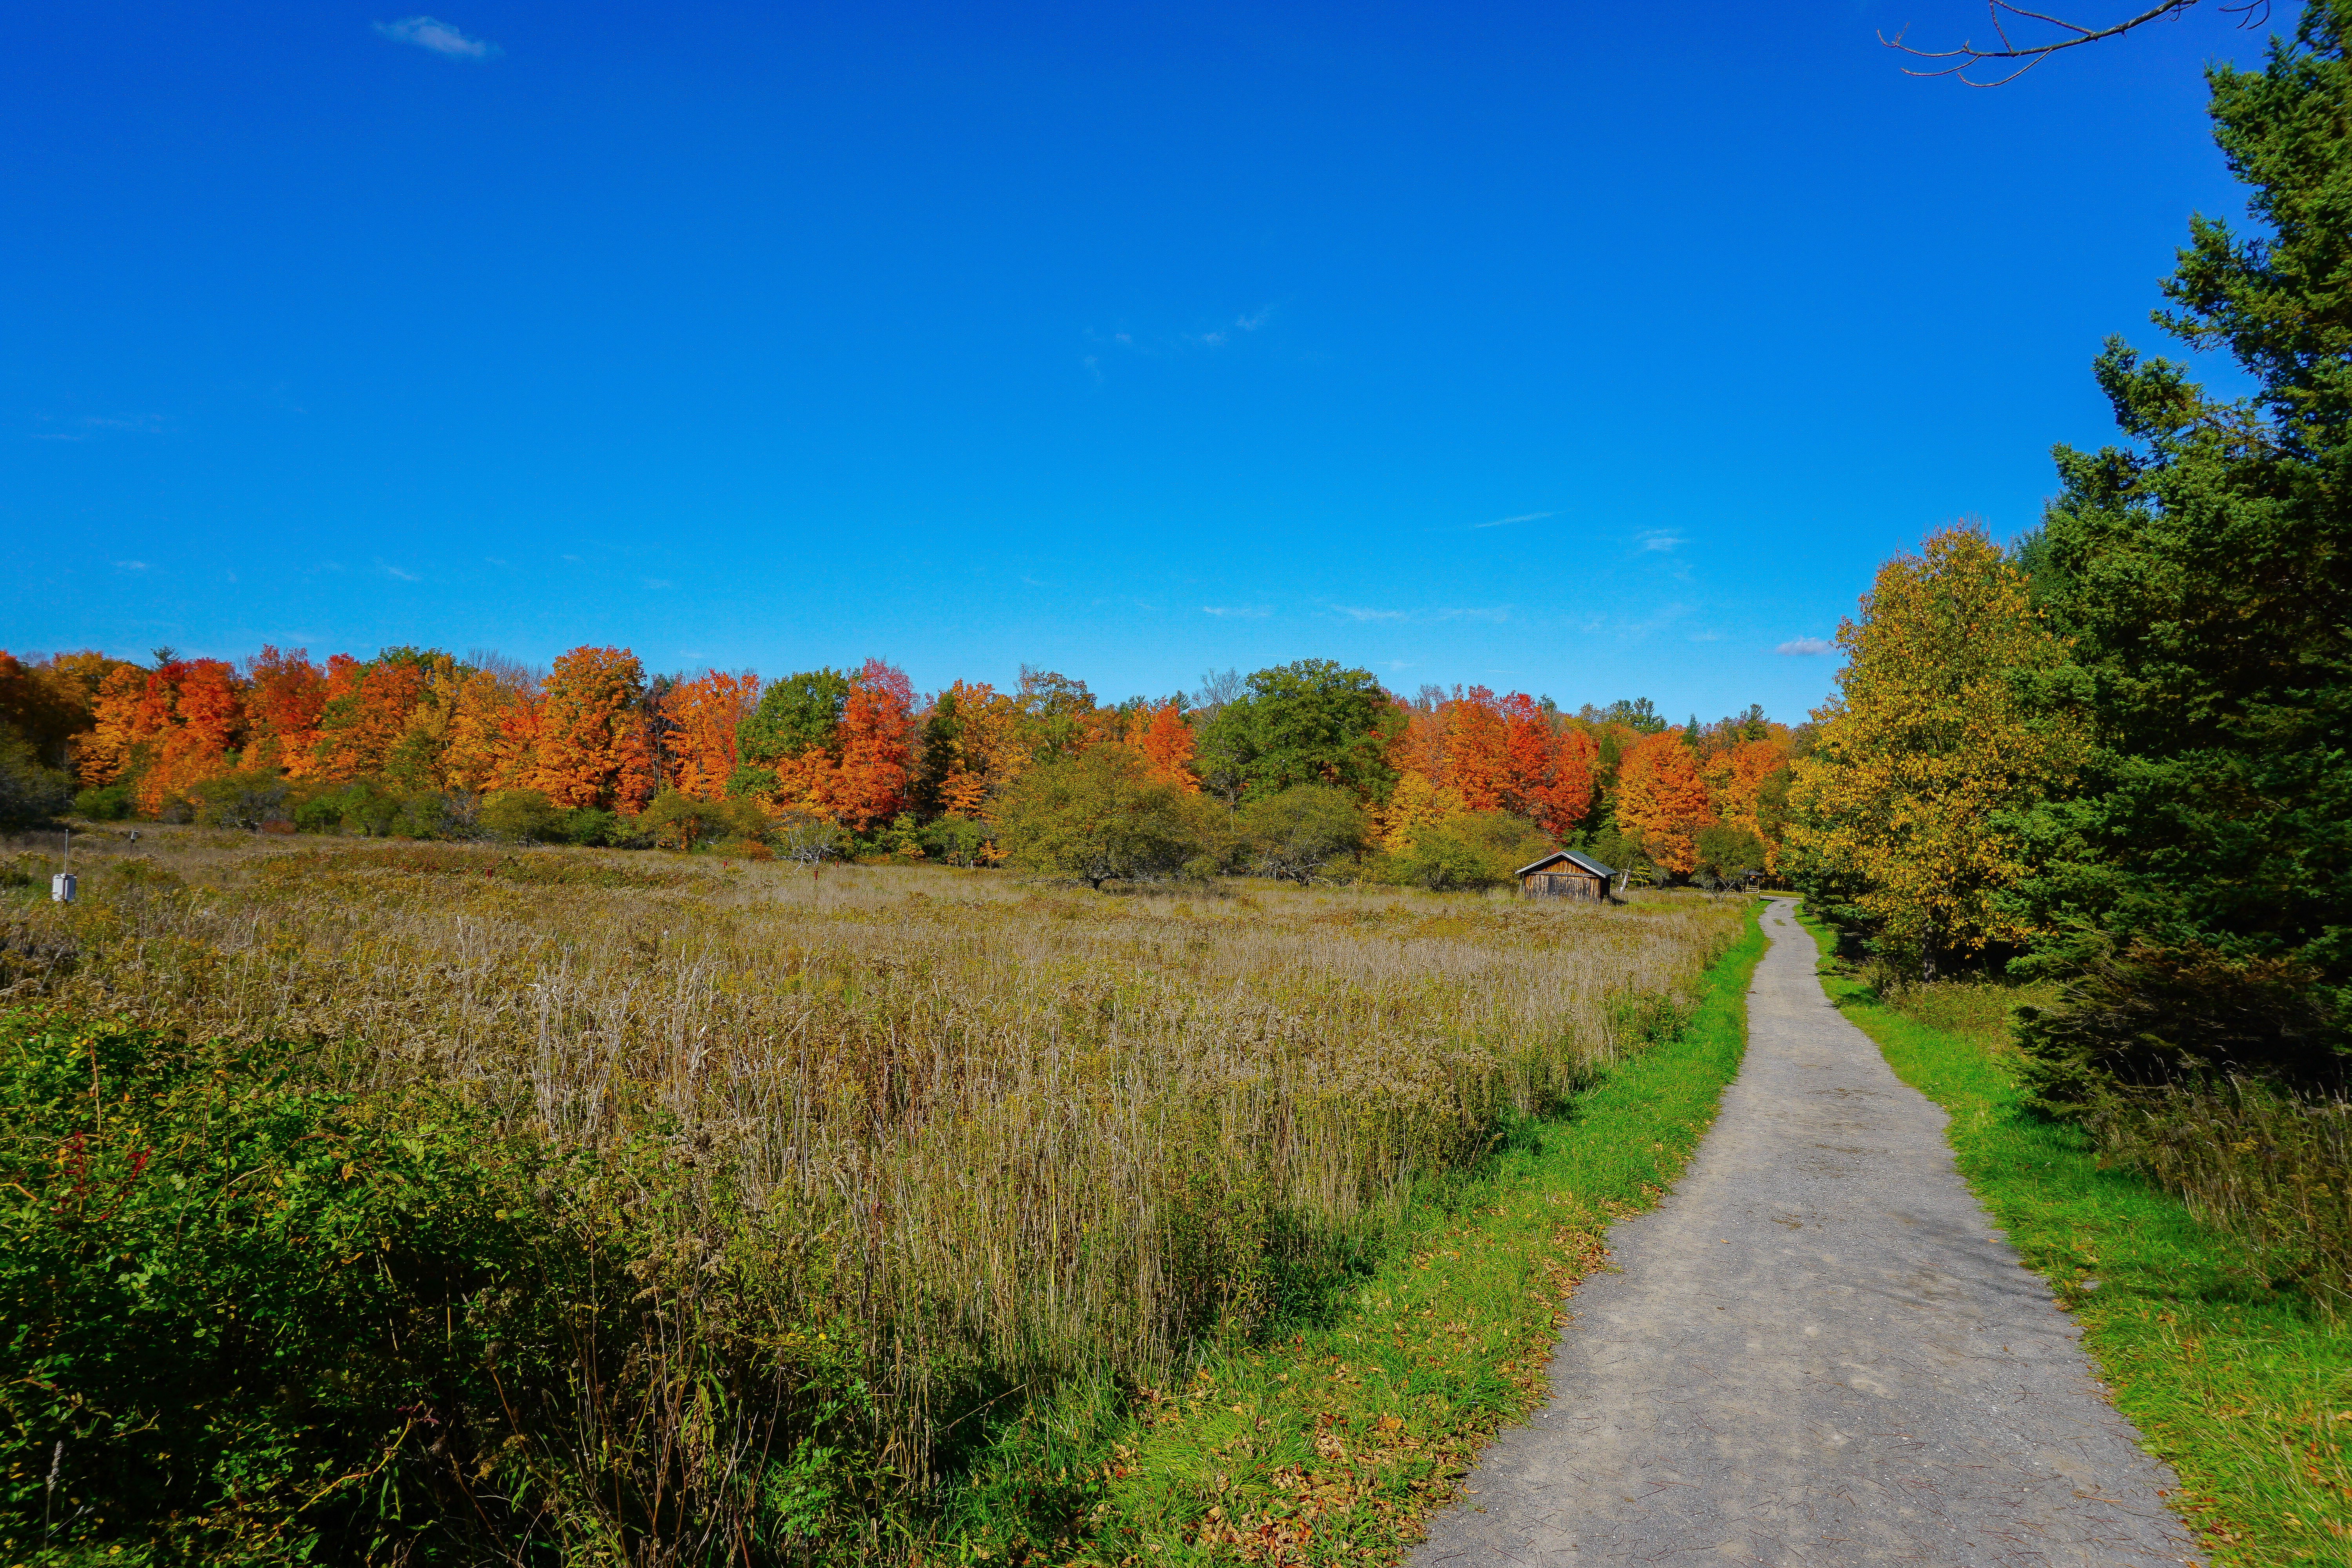
tree, forest, grass, wilderness, mountain, trail, meadow, prairie, leaf, hill, dirt road, autumn, season, ridge, grassland, wetland, plateau, woodland, habitat, ecosystem, rural area, biome, natural environment